Claudio Villa

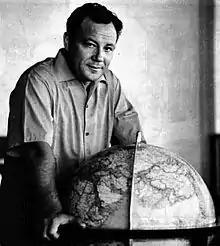

Claudio Villa (born Claudio Pica; 1 January 1926 – 7 February 1987) was an Italian singer and actor.